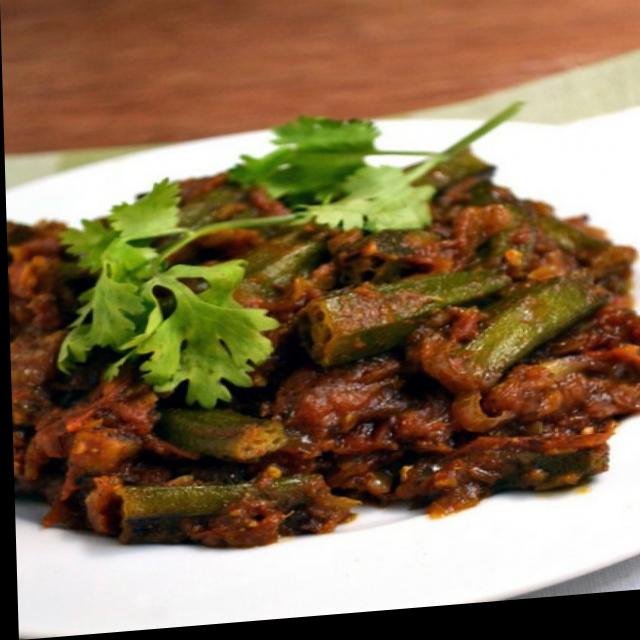
Dish: bhindi_masala